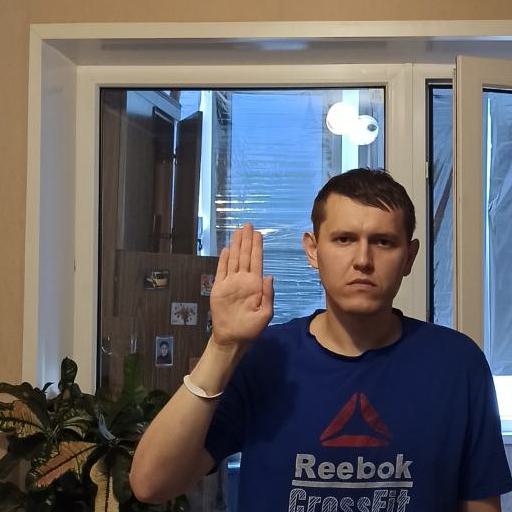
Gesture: stop